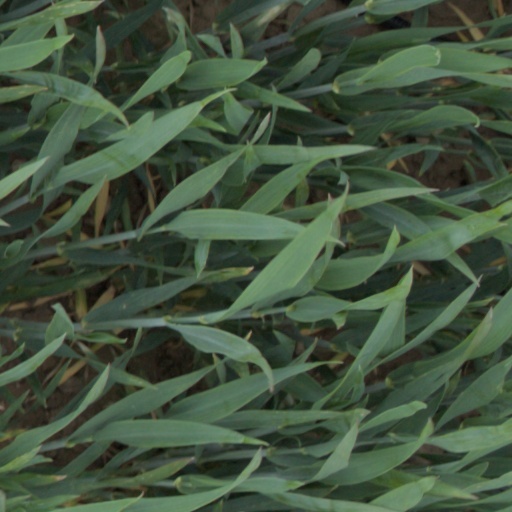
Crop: wheat